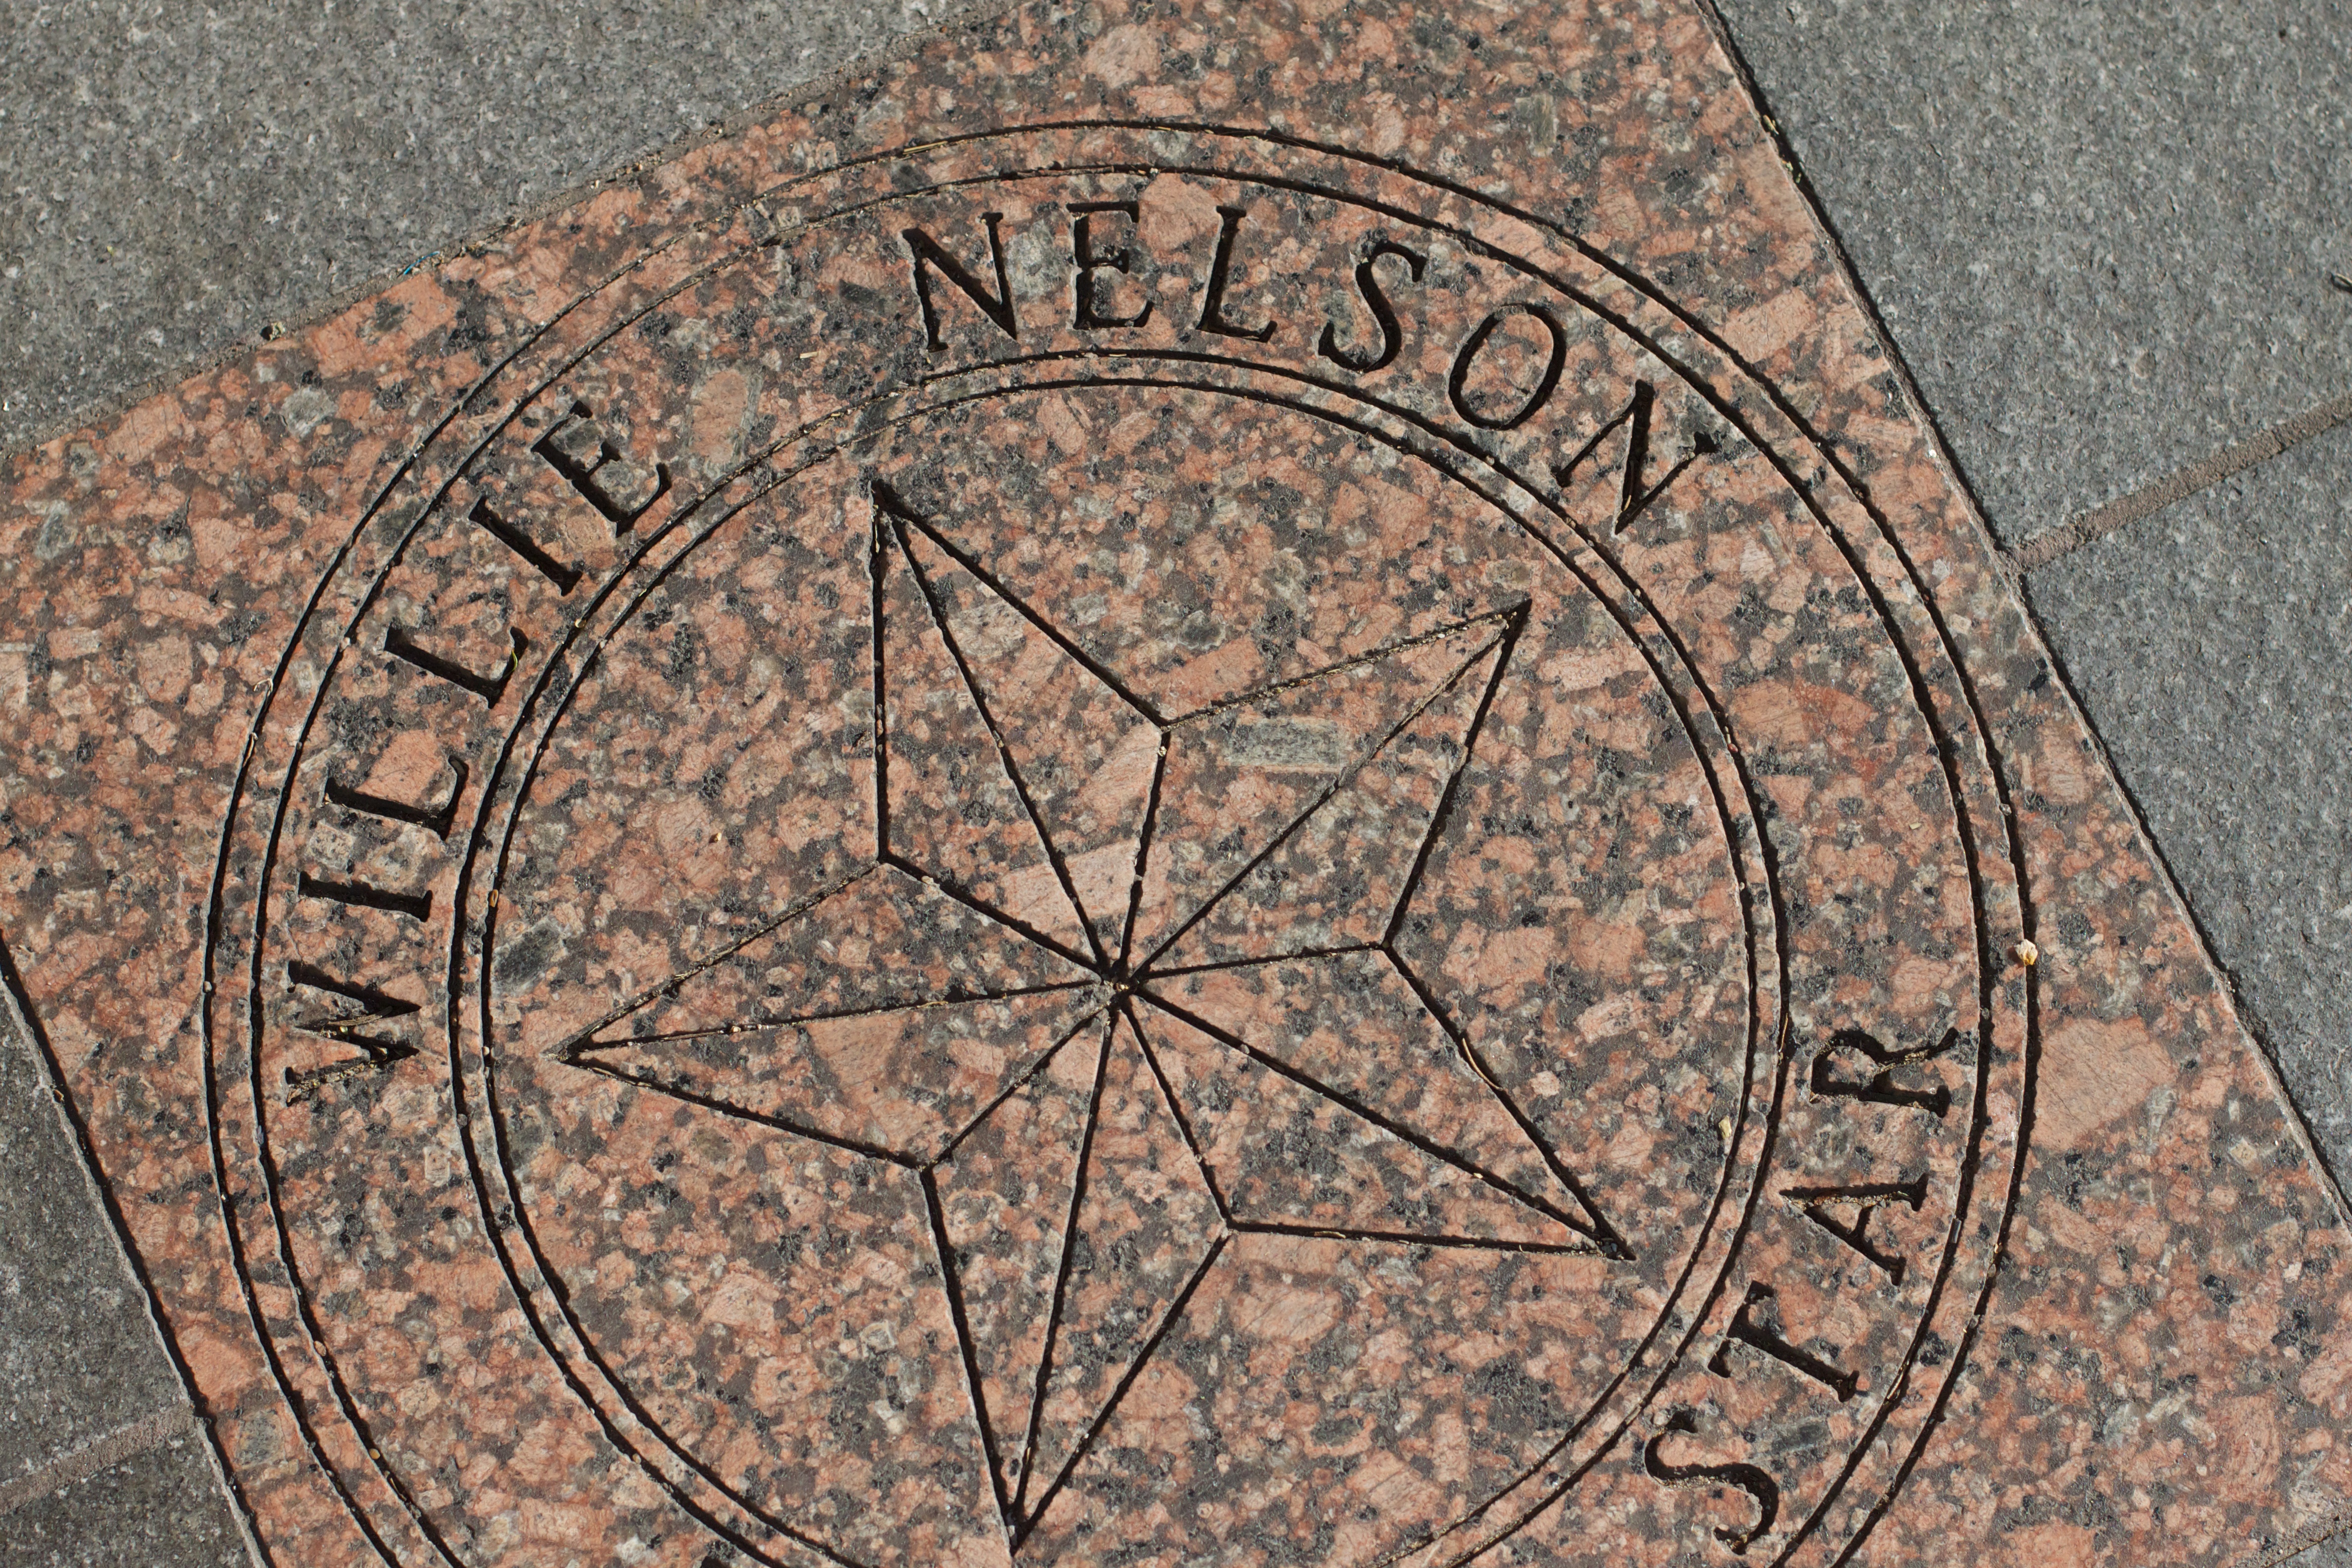
wood, leaf, soil, circle, art, symmetry, carving, shape, road surface, ancient history, measuring instrument